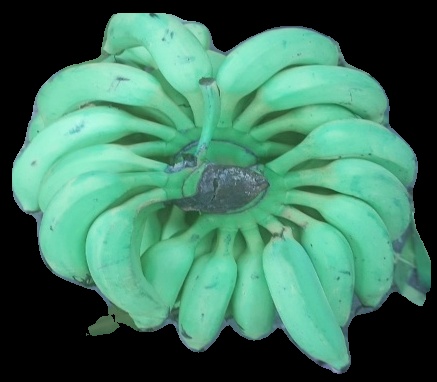
Variety: elakki-bale
Grade: grade2